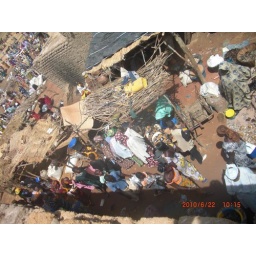
I was standing on a roof in Sofara gazing down on market day